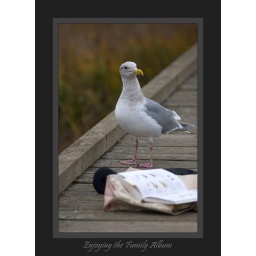
While watching some willets, this Seagull walked over to our bird book and was leafing through the pages.